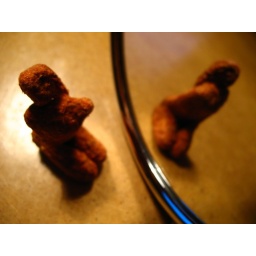
girl in a mirror